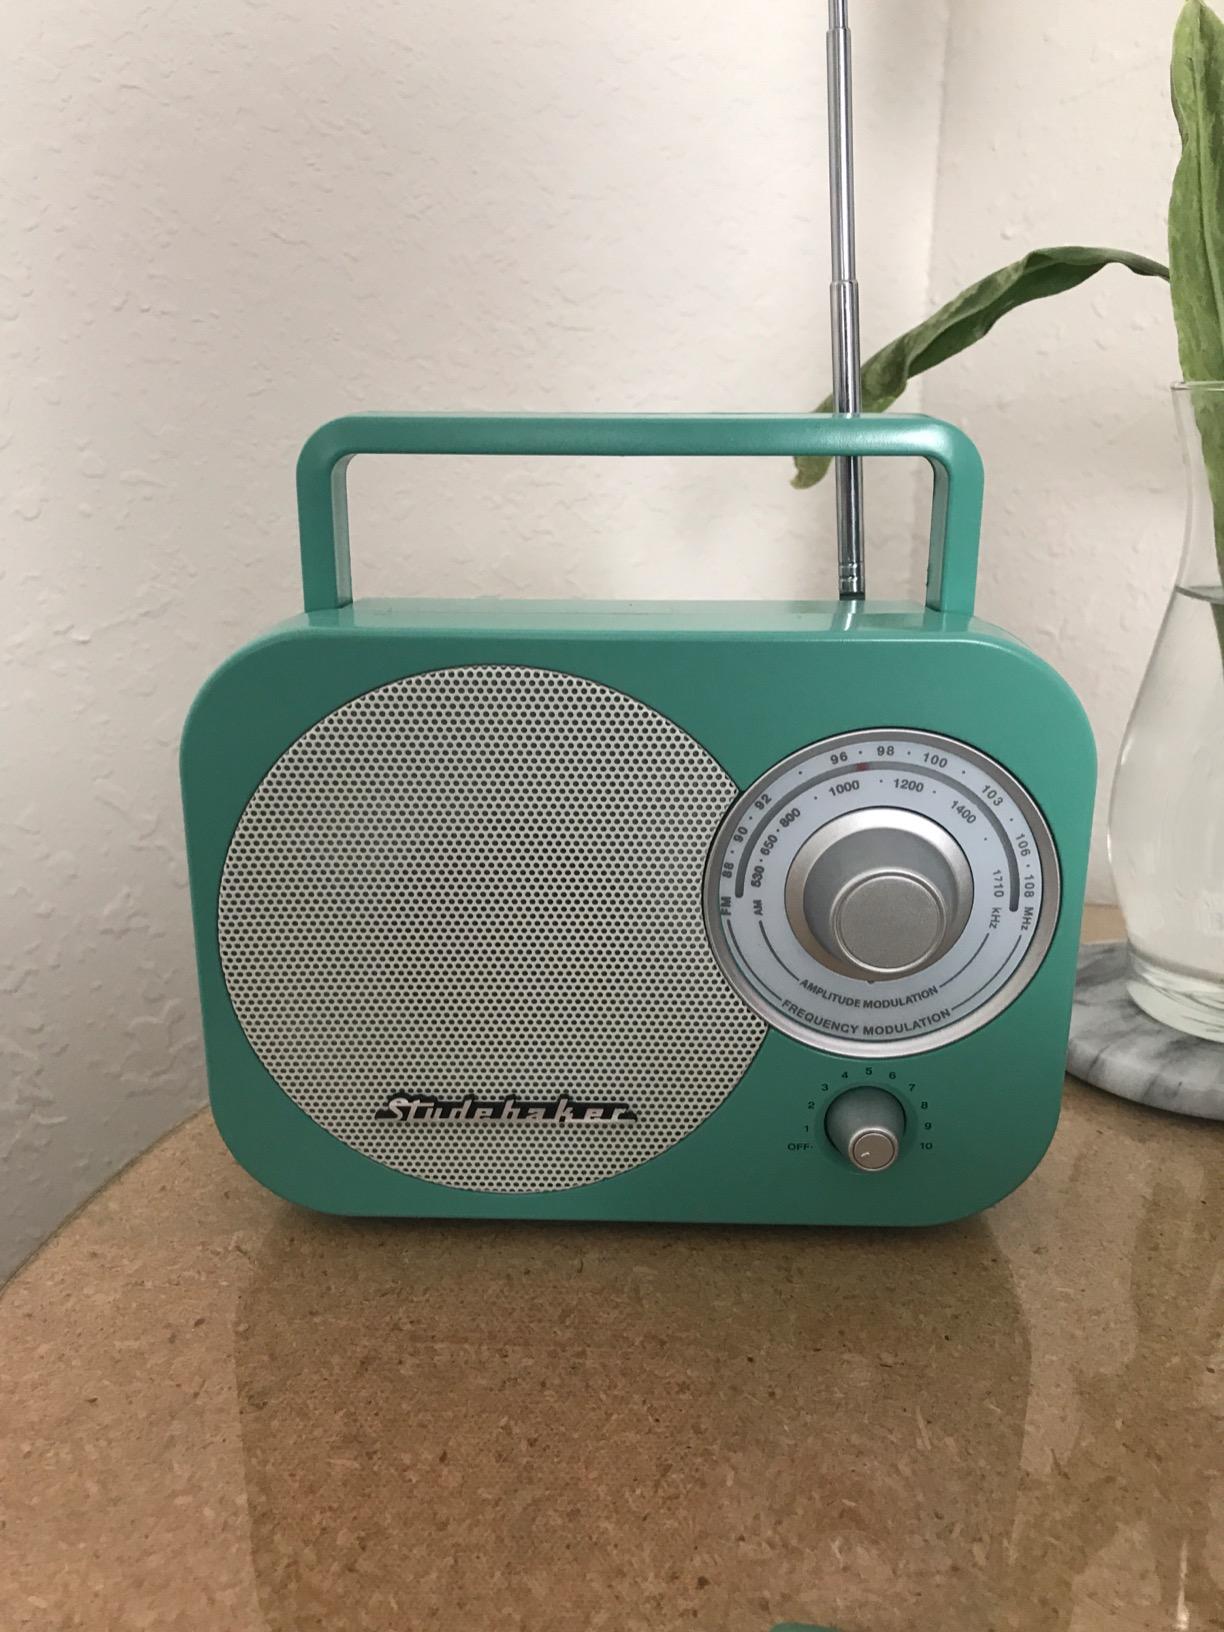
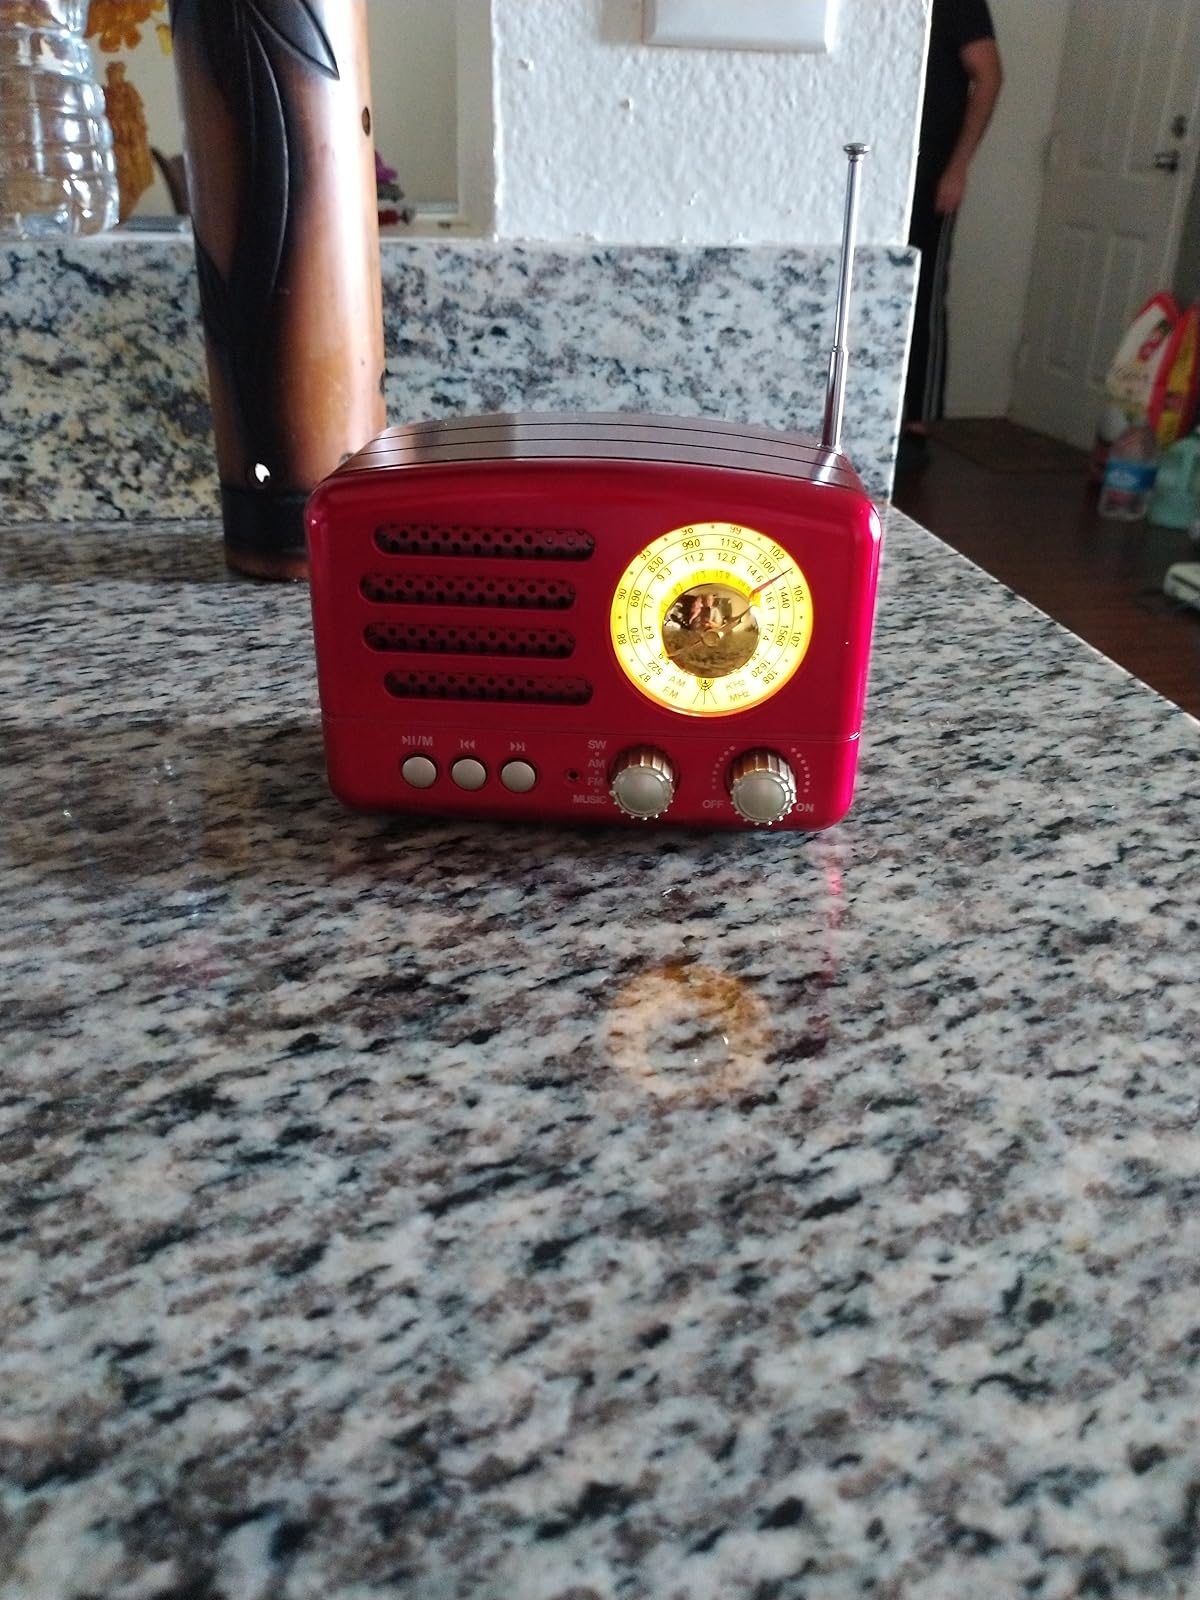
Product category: radio
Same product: no